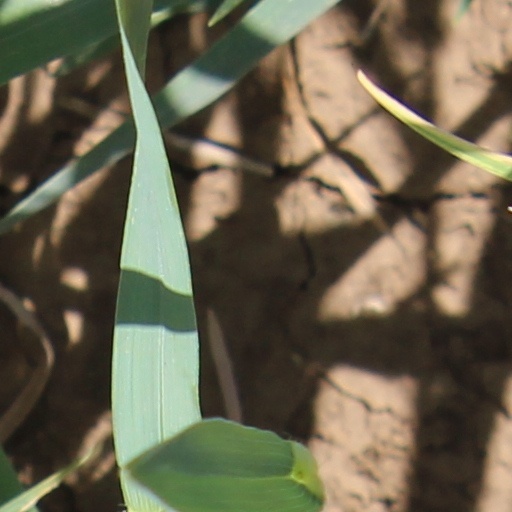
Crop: wheat